Taieri Mouth

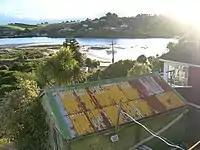
Colourful shed at Taieri Mouth

There was a Māori occupation site at Taieri Mouth, with moa bones, indicating it was from the Moa Hunter (early) period of Māori culture.